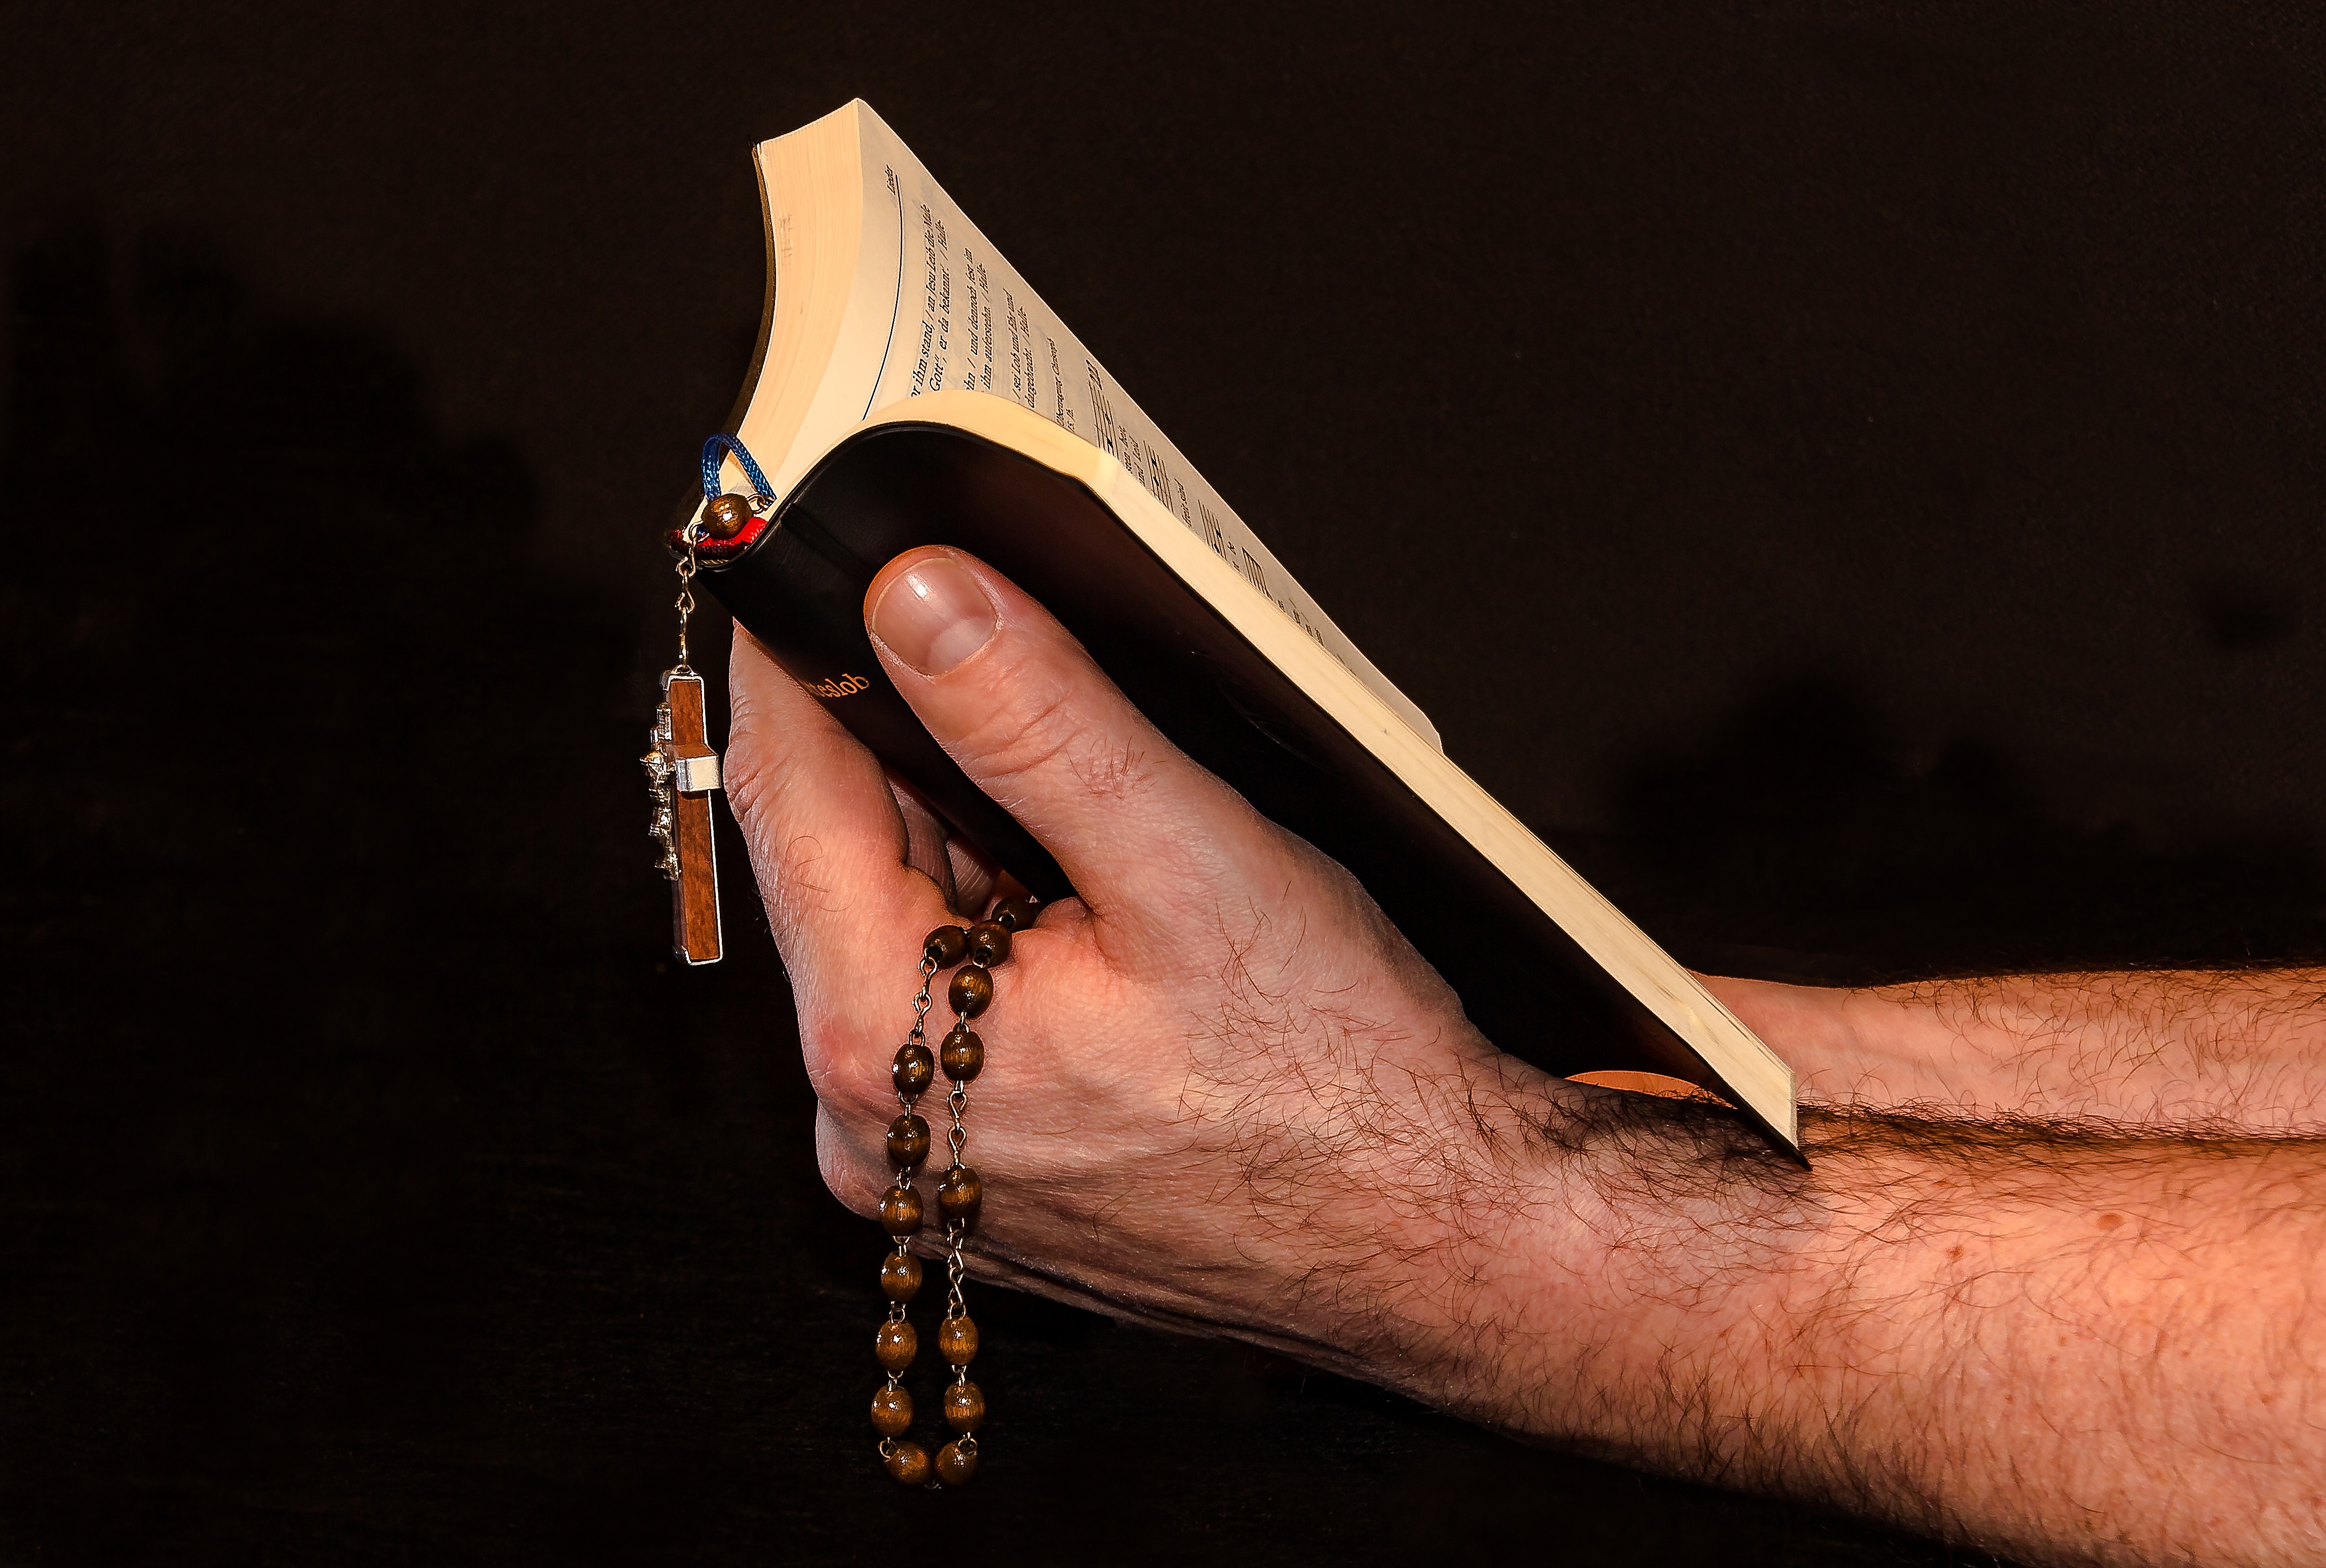
hand, leg, finger, religion, cross, christian, arm, pray, close up, religious, contemplative, faith, hope, prayer, pause, mourning, rosary, macro photography, prayer book, fashion accessory, consolation search, find solace, man hand, hold prayer book